Tiruppugalur Vardhamaneswaram

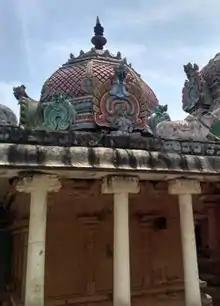
Vimana of Vardhamaneswarar

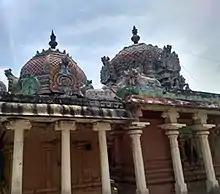
Vimanas of Agnipureeswarar and Vardhamaneswarar

Tiruppugalur Vardhamaneswaram is a Hindu temple located in Tiruppugalur in the Tiruvarur district of Tamil Nadu, India.